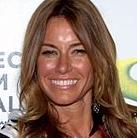
Age: 41